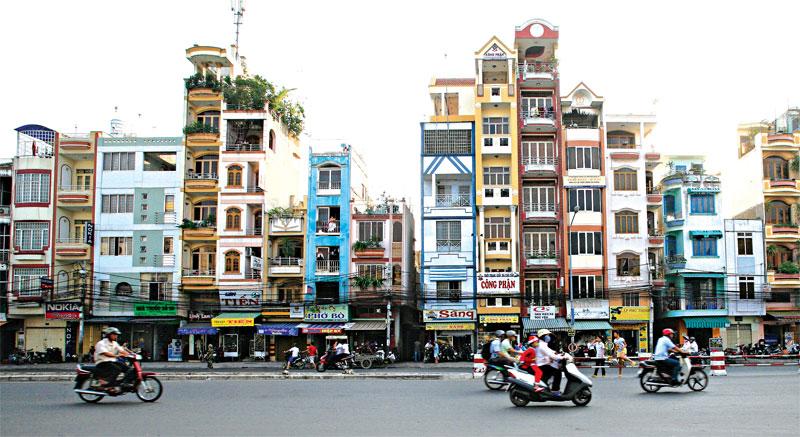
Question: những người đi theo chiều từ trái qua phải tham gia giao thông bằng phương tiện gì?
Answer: xe máy